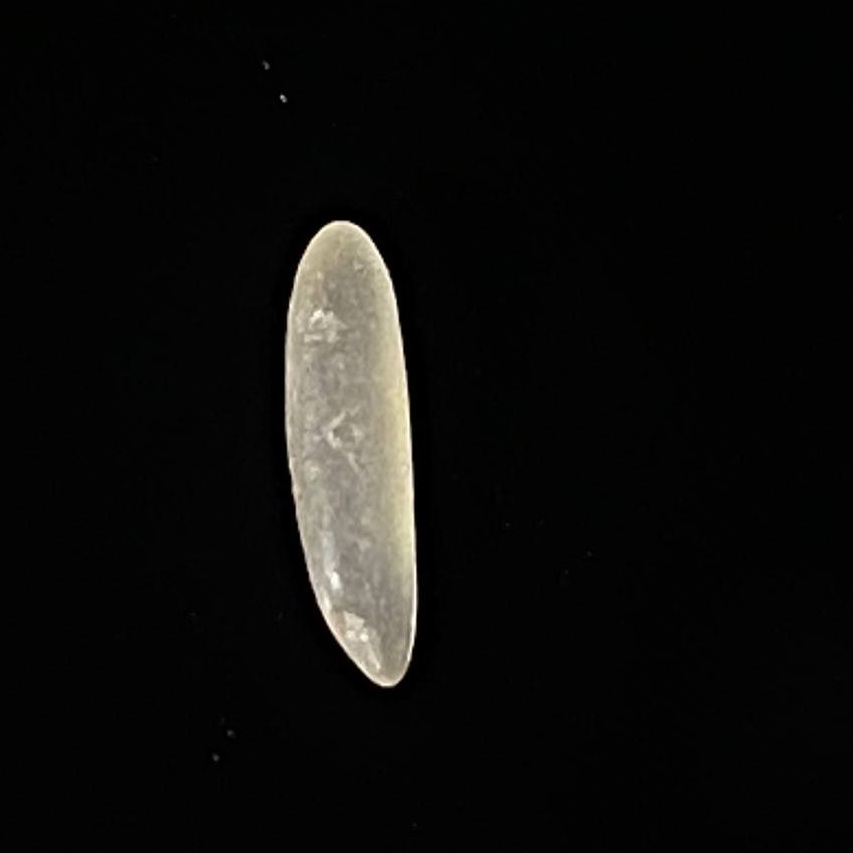
Rice variety: Jirashail